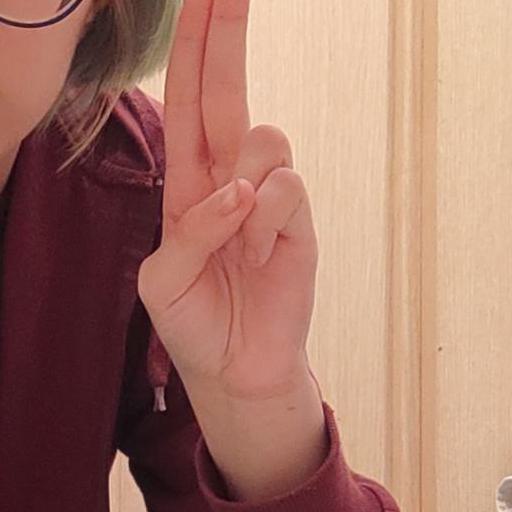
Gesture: two_up